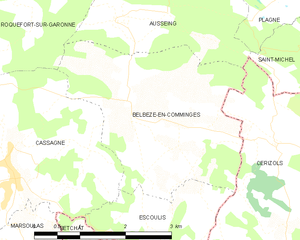
Belbèze-en-Comminges est une commune française située dans le département de la Haute-Garonne, en région Occitanie.